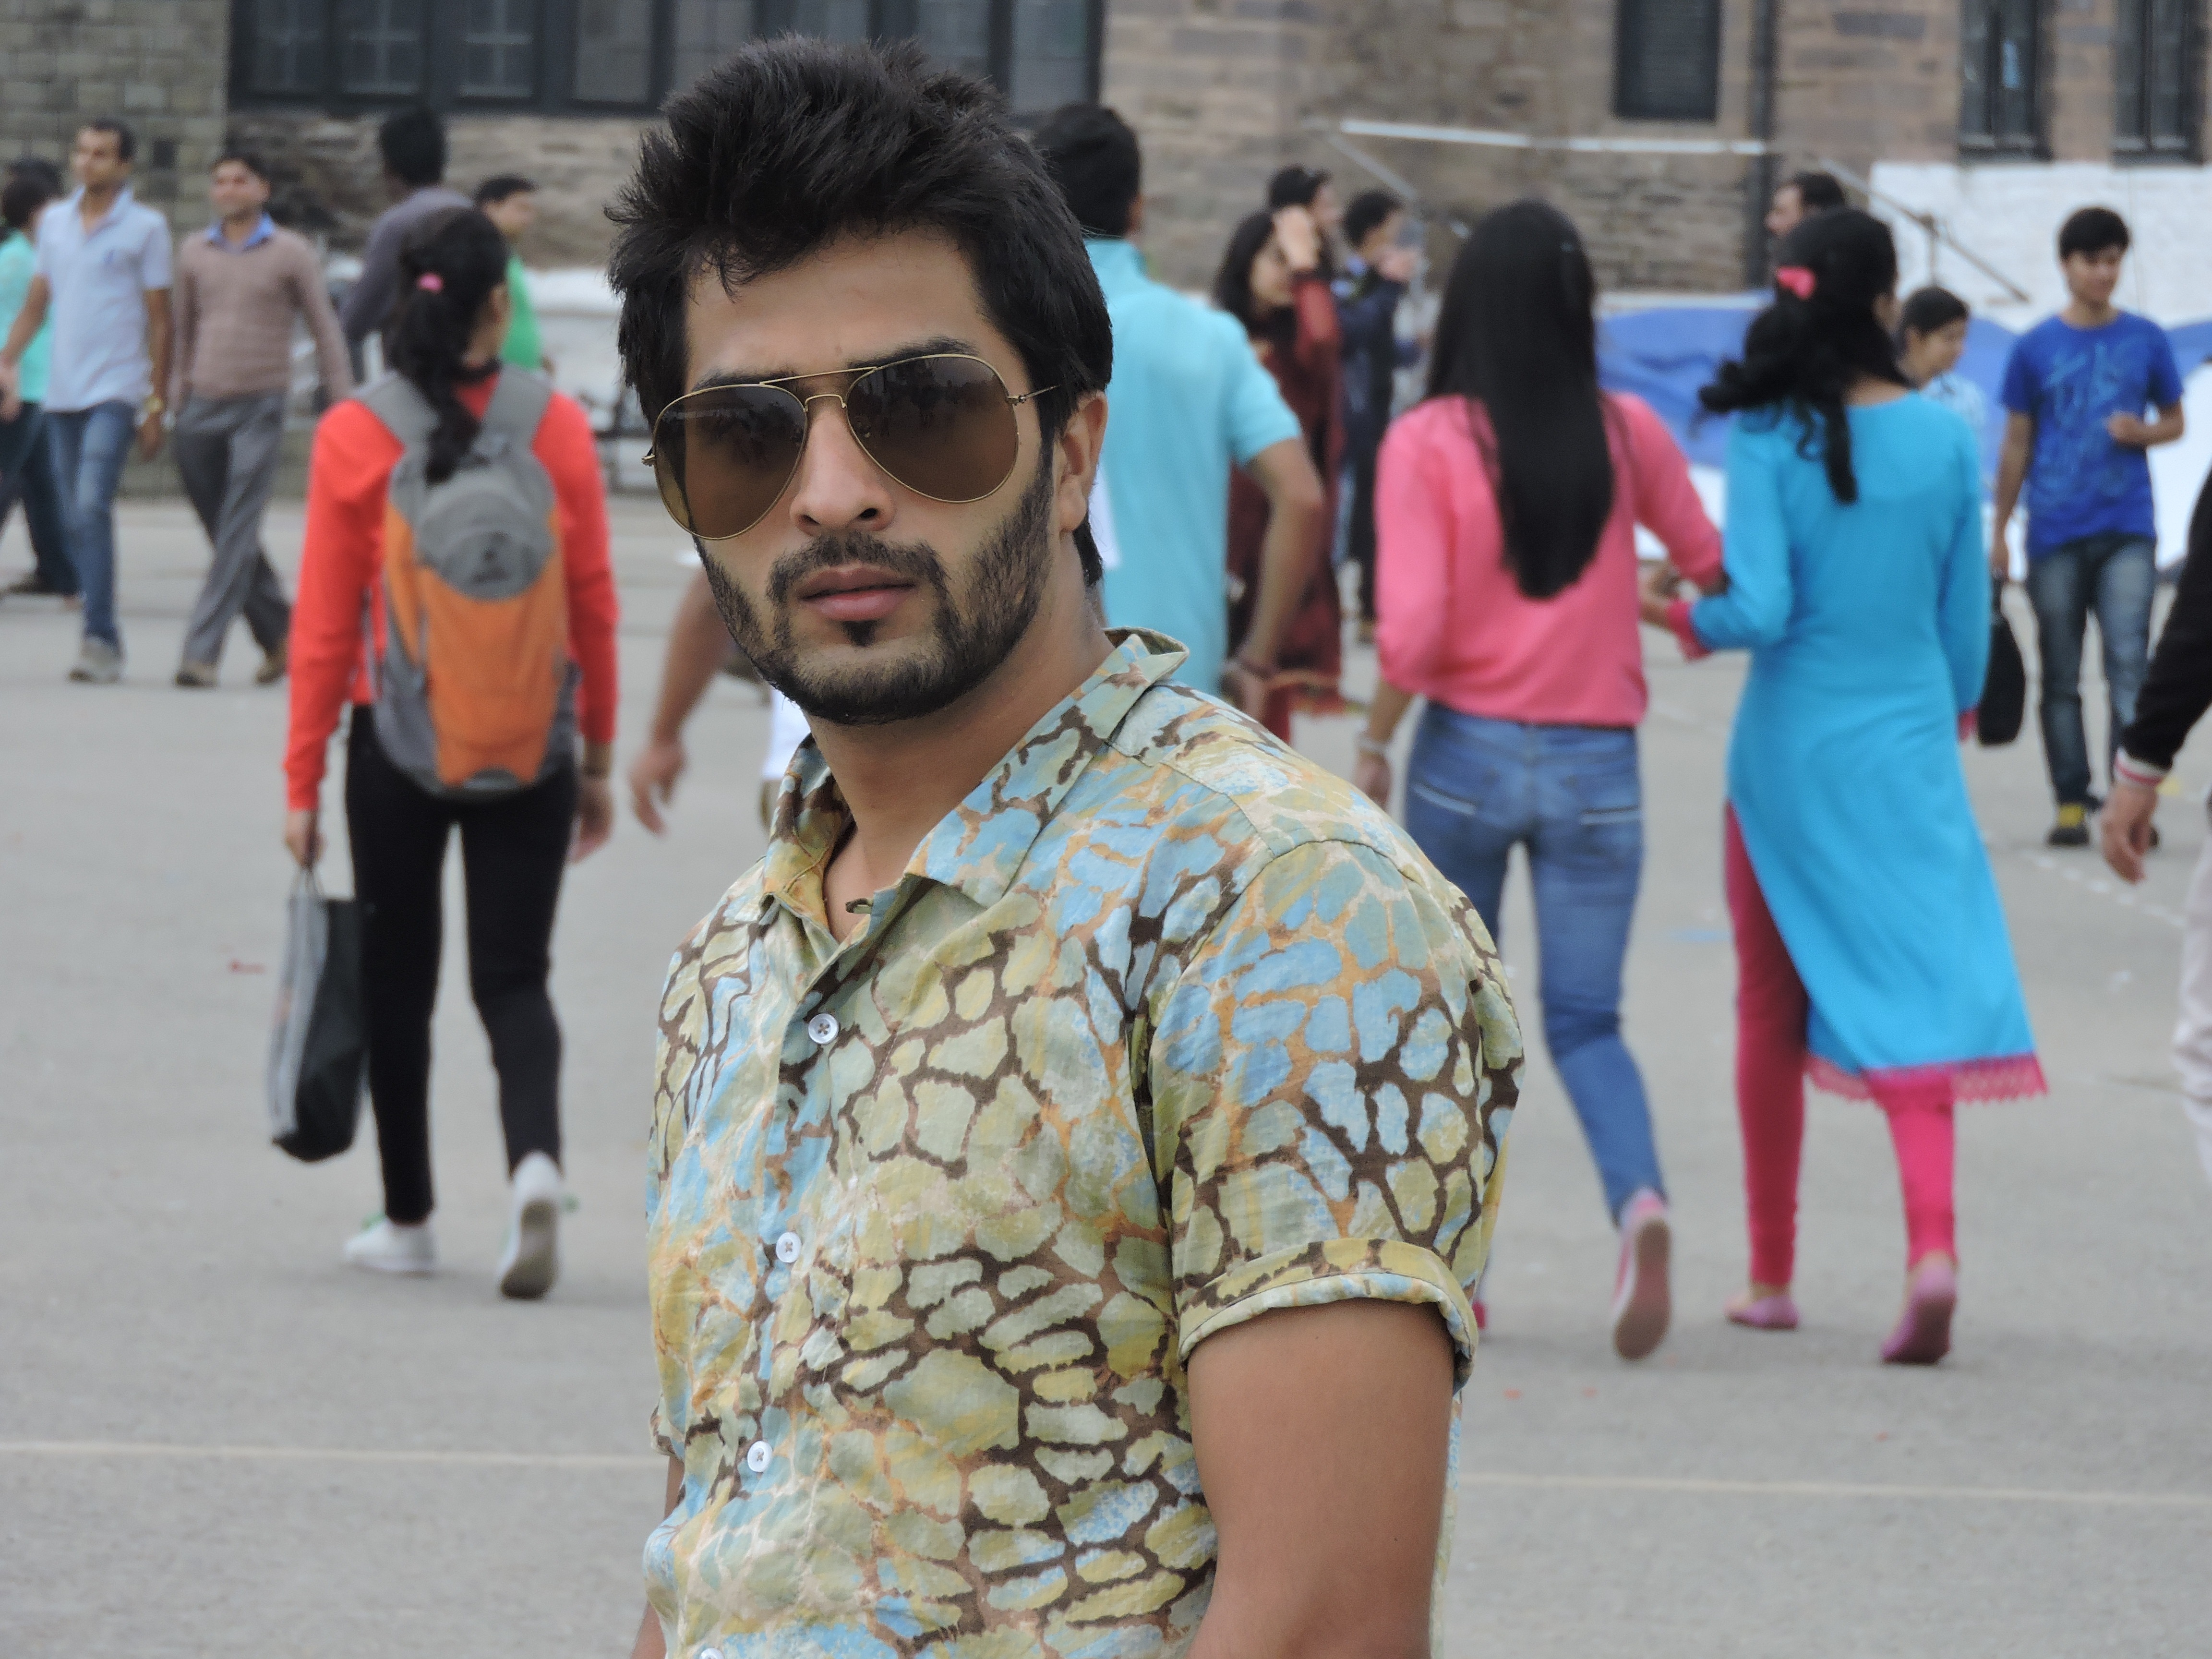
man, pedestrian, person, people, city, tourist, male, young, tourism, lifestyle, leisure, men, sunglasses, adult